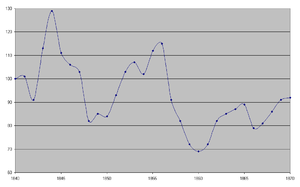
La Révolution industrielle en Allemagne désigne la percée de l'industrialisation en Allemagne au XIXᵉ siècle. Cette période débute en 1815 selon Hubert Kiesewetter, ou en 1835 selon